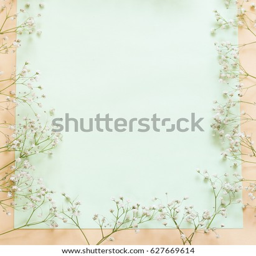
spring flowers on a beige background , space for text